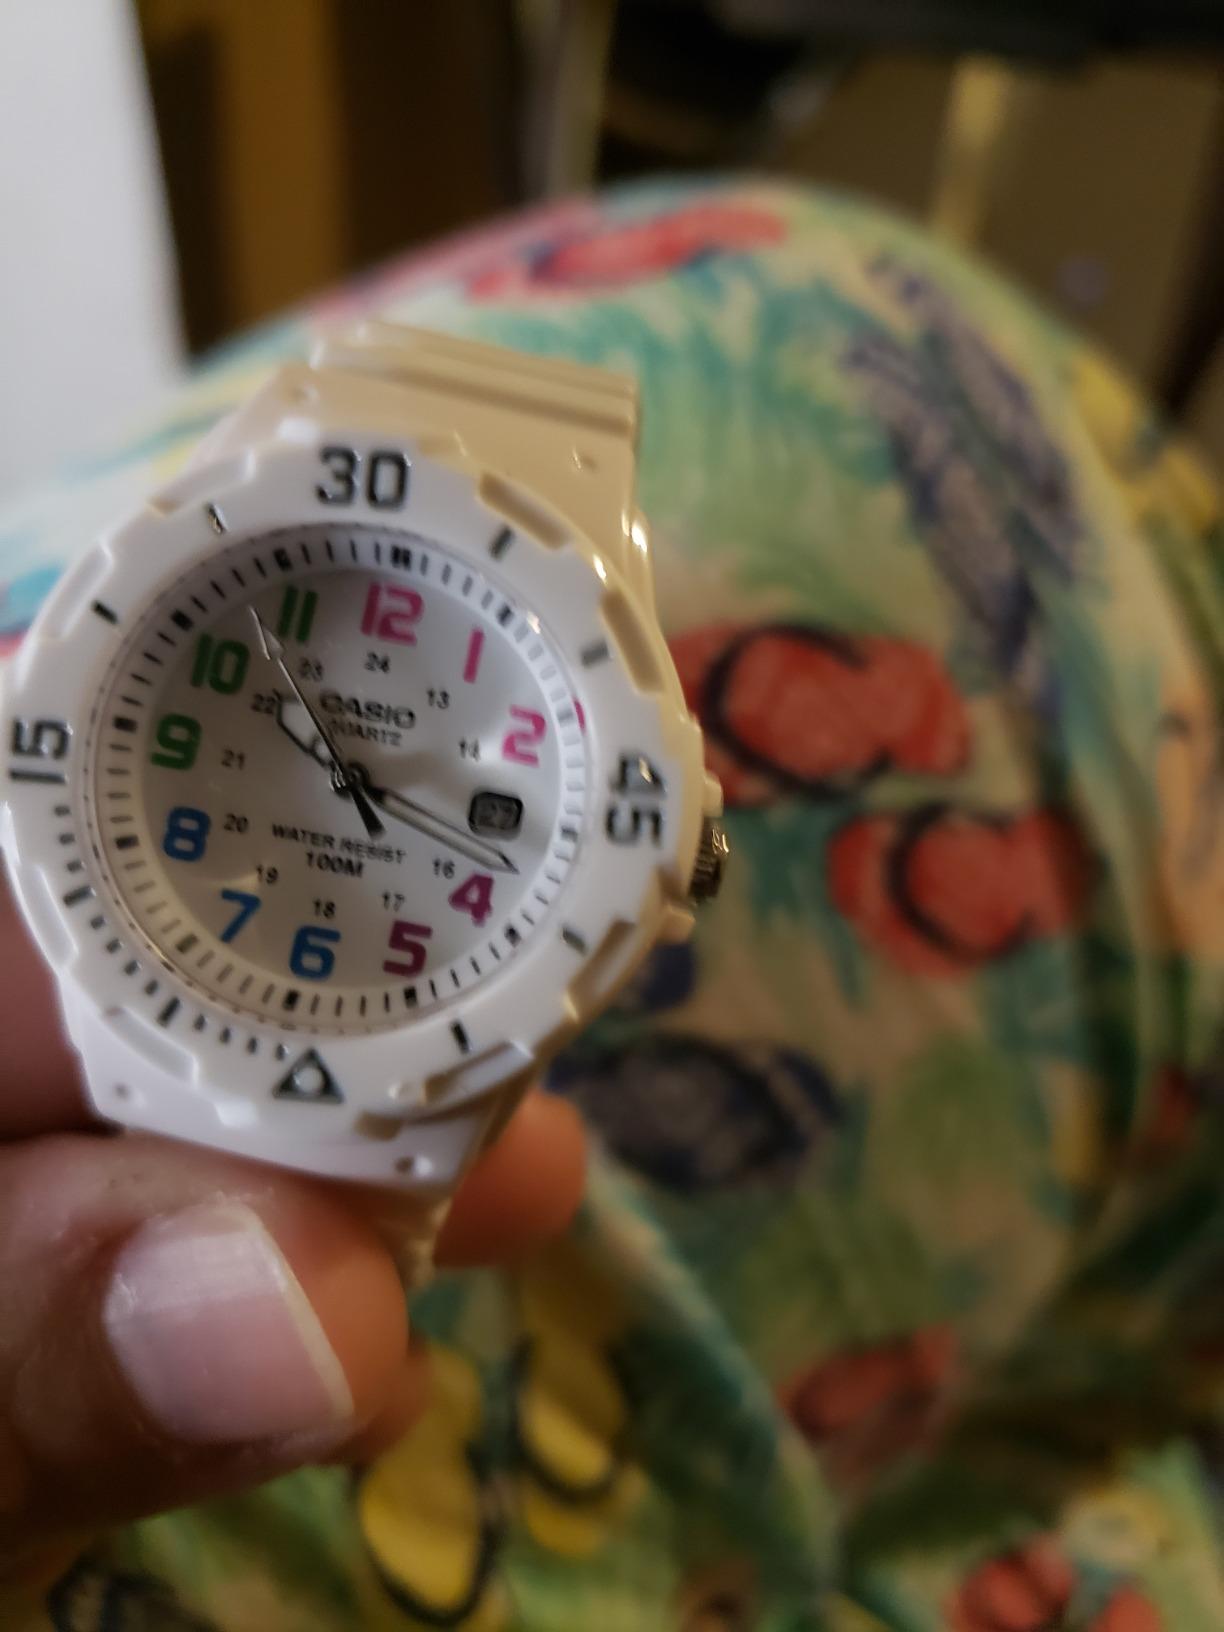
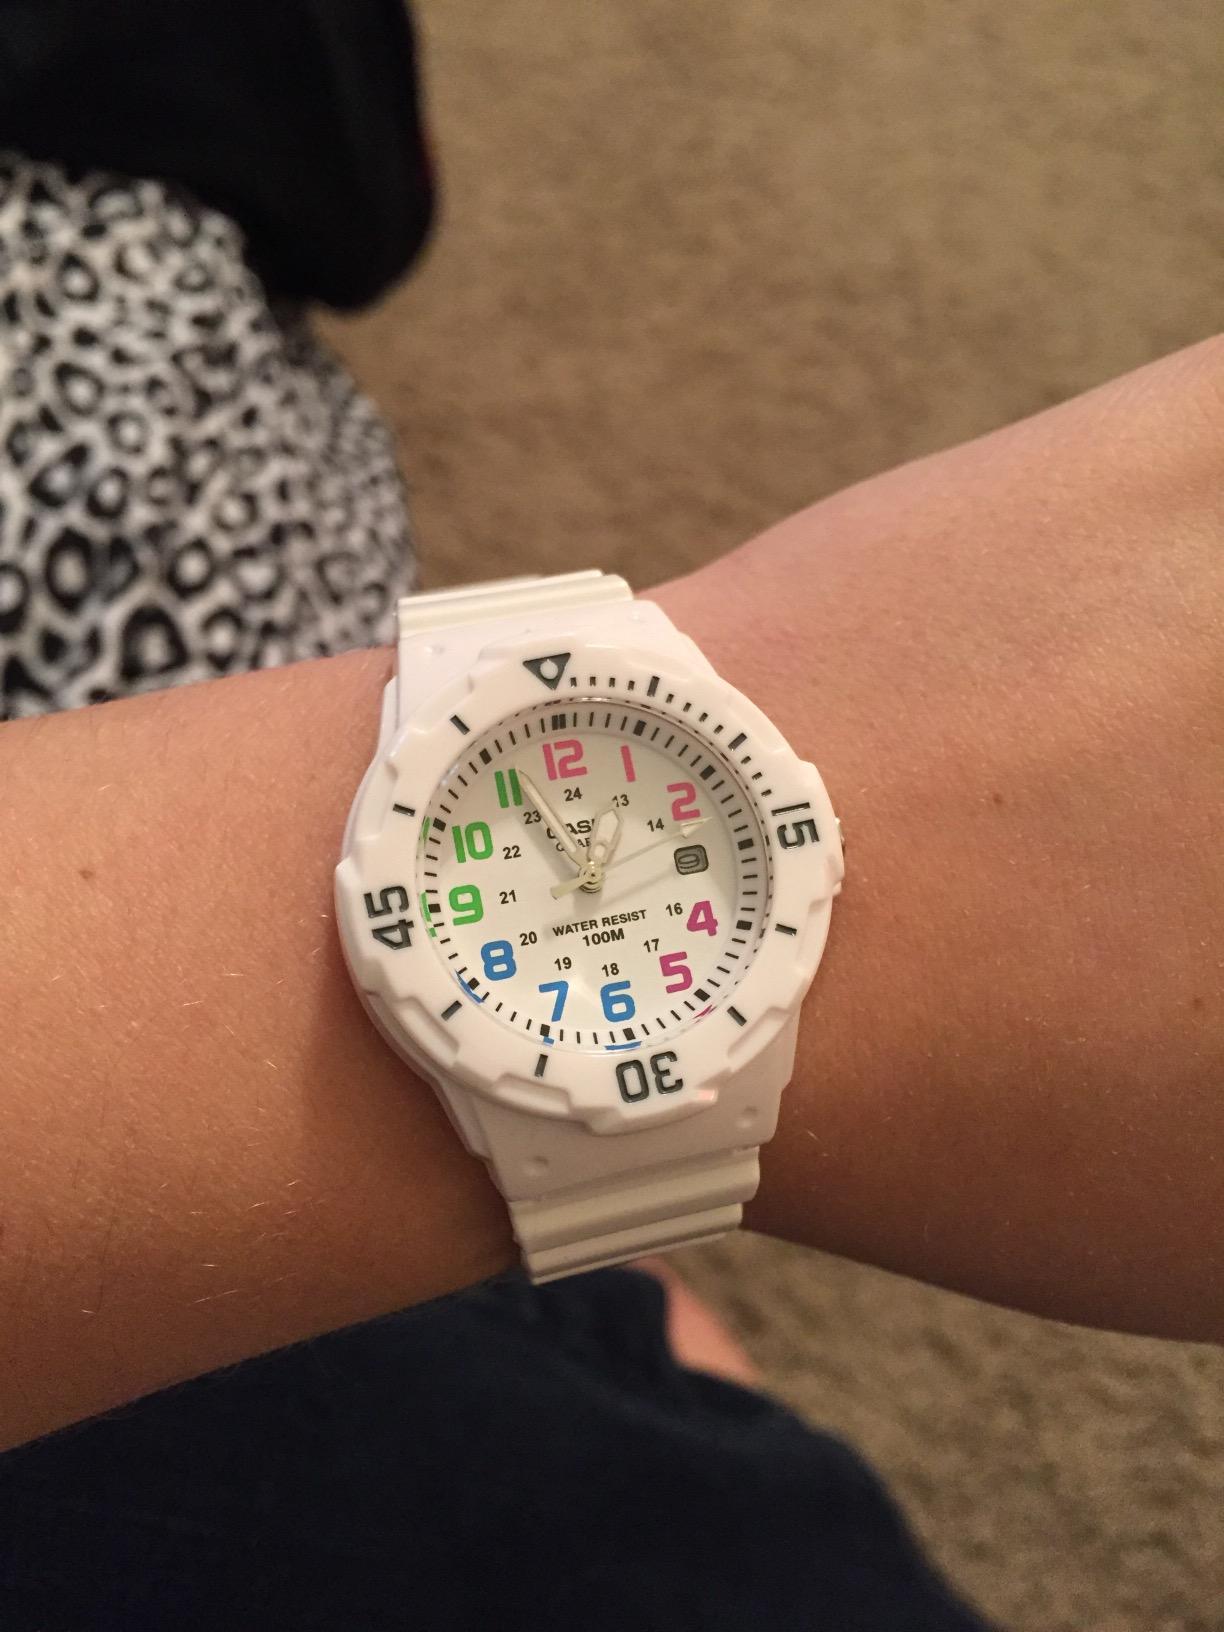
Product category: accessories_watch
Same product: yes